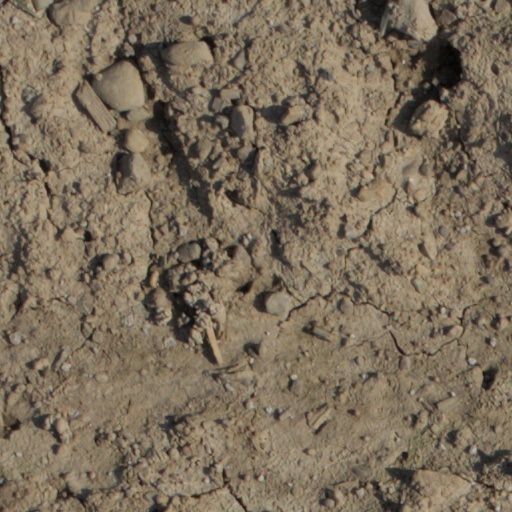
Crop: wheat